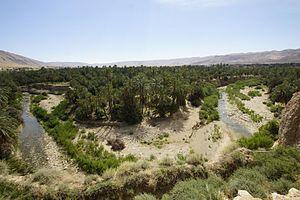
El Kantara ou Kantara ou encore Gantara, est une commune de la wilaya de Biskra en Algérie. C'est une oasis située dans le sud-ouest des Aurès, à 52 km au nord de Biskra et à 62 km au sud-ouest de Batna. Le site naturel d'El Kantara et le patrimoine romain sont classés et protégés depuis 1923.